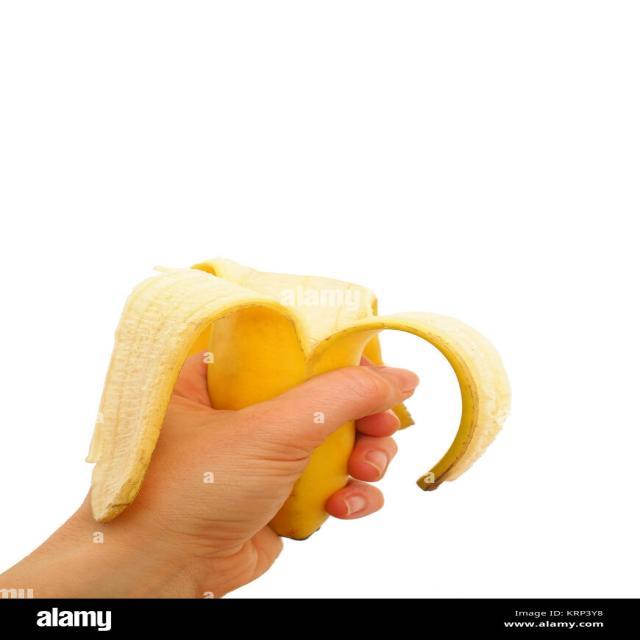
Label: bananas